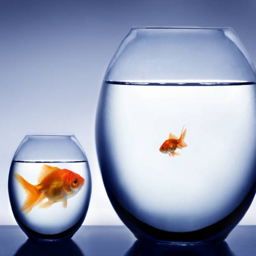
studio shot of a fish in bowl